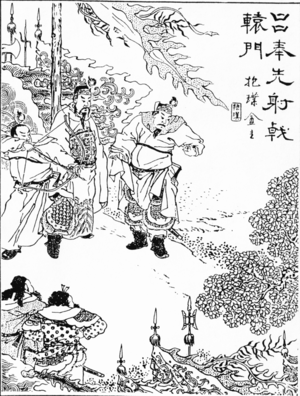
Lü Bu ou Lu Pou, de son prénom social Fengxian était un général puis un petit seigneur de guerre de l’époque de la fin de la dynastie Han.